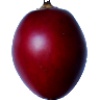
Label: tamarillo